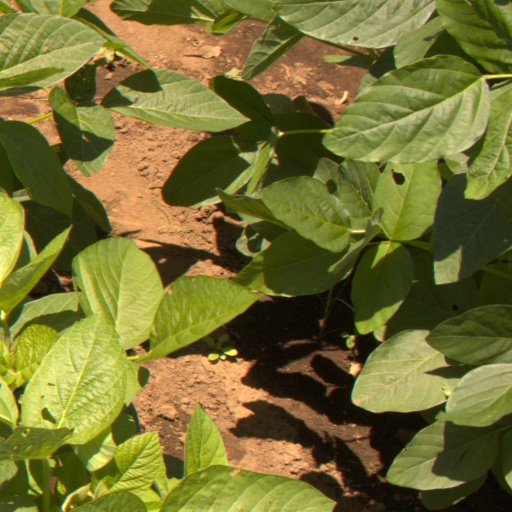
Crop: soybean